Symphony No. 26 (Mozart)

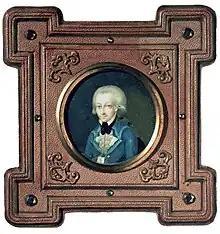
1773 miniature of Mozart

The Symphony No. 26 in E major, K. 184/161a, was written by Wolfgang Amadeus Mozart and completed on 30 March 1773, one month after he returned from his third Italian tour.